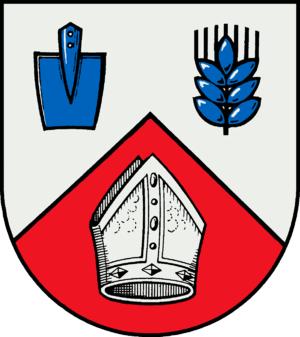
Bönebüttel est une commune allemande du Schleswig-Holstein, située dans le sud-ouest de l'arrondissement de Plön, à trois kilomètres à l'est de la ville de Neumünster. En 2009 la commune a quitté l'Amt Bokhorst-Wankendorf pour construire une Verwaltungsgemeinschaft avec Neumünster.